Solar water heating

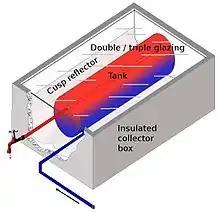
An integrated collector storage (ICS) system

An "integrated collector storage" (ICS or batch heater) system uses a tank that acts as both storage and collector. Batch heaters are thin rectilinear tanks with a glass side facing the Sun at noon. They are simple and less costly than plate and tube collectors, but they may require bracing if installed on a roof (to support lbs of water), suffer from significant heat loss at night since the side facing the sun is largely uninsulated and are only suitable in moderate climates.